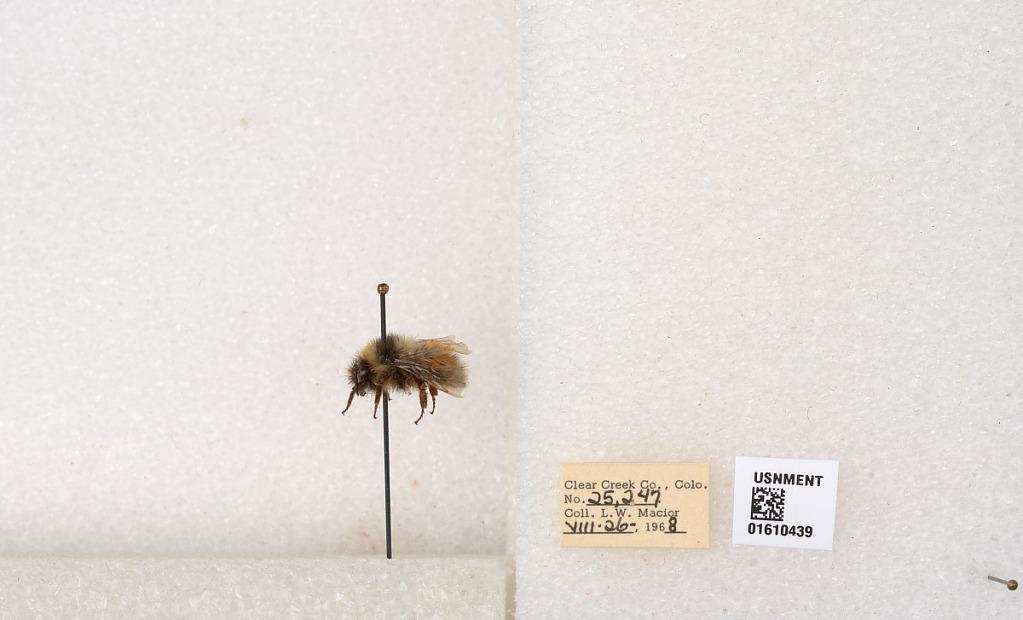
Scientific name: Bombus (Pyrobombus) sylvicola Kirby
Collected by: L. Macior
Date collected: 1968-8-26
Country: United States
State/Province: Colorado
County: Clear Creek
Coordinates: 39.6891, -105.644